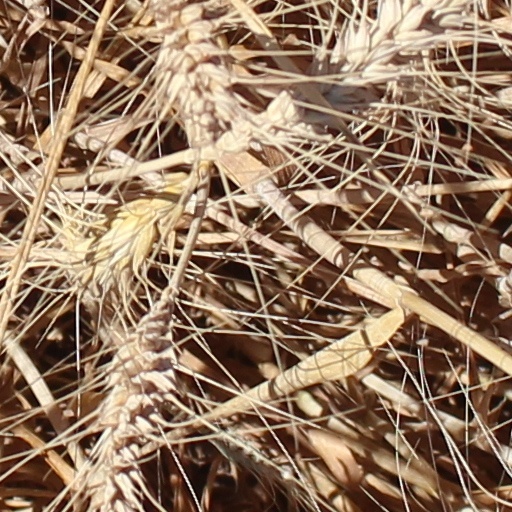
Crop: wheat